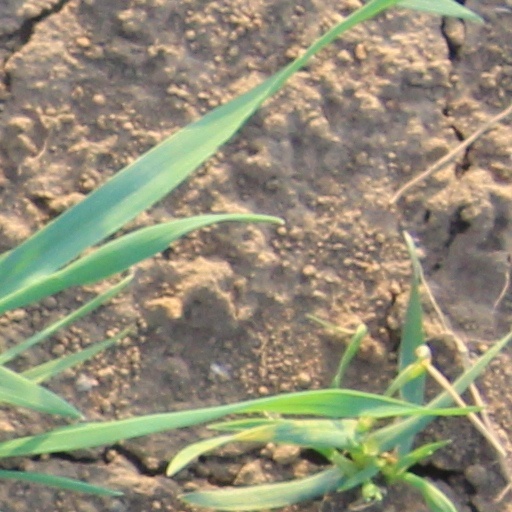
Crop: wheat